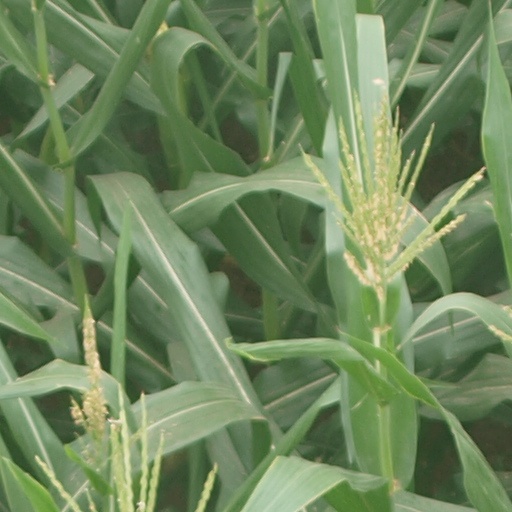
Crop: maize; corn